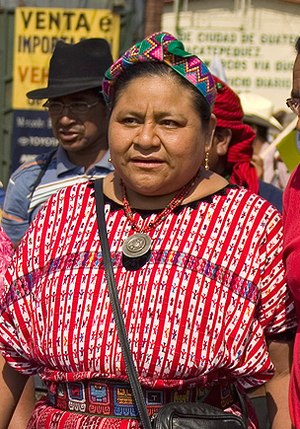
Rigoberta Menchú Tum
Rigoberta Menchú Tum er en guatemalansk indianer som har bl.a. været politiker, frihedskæmper og menneskerettighedsforkæmper. Hun er maya og har fra sin tidlige ungdom været aktiv i kampen mod undertrykkelse af mayaernes kultur. Denne kamp har hun efterhånden udvidet til at omfatte undertrykte folkeslag i store dele af verden.